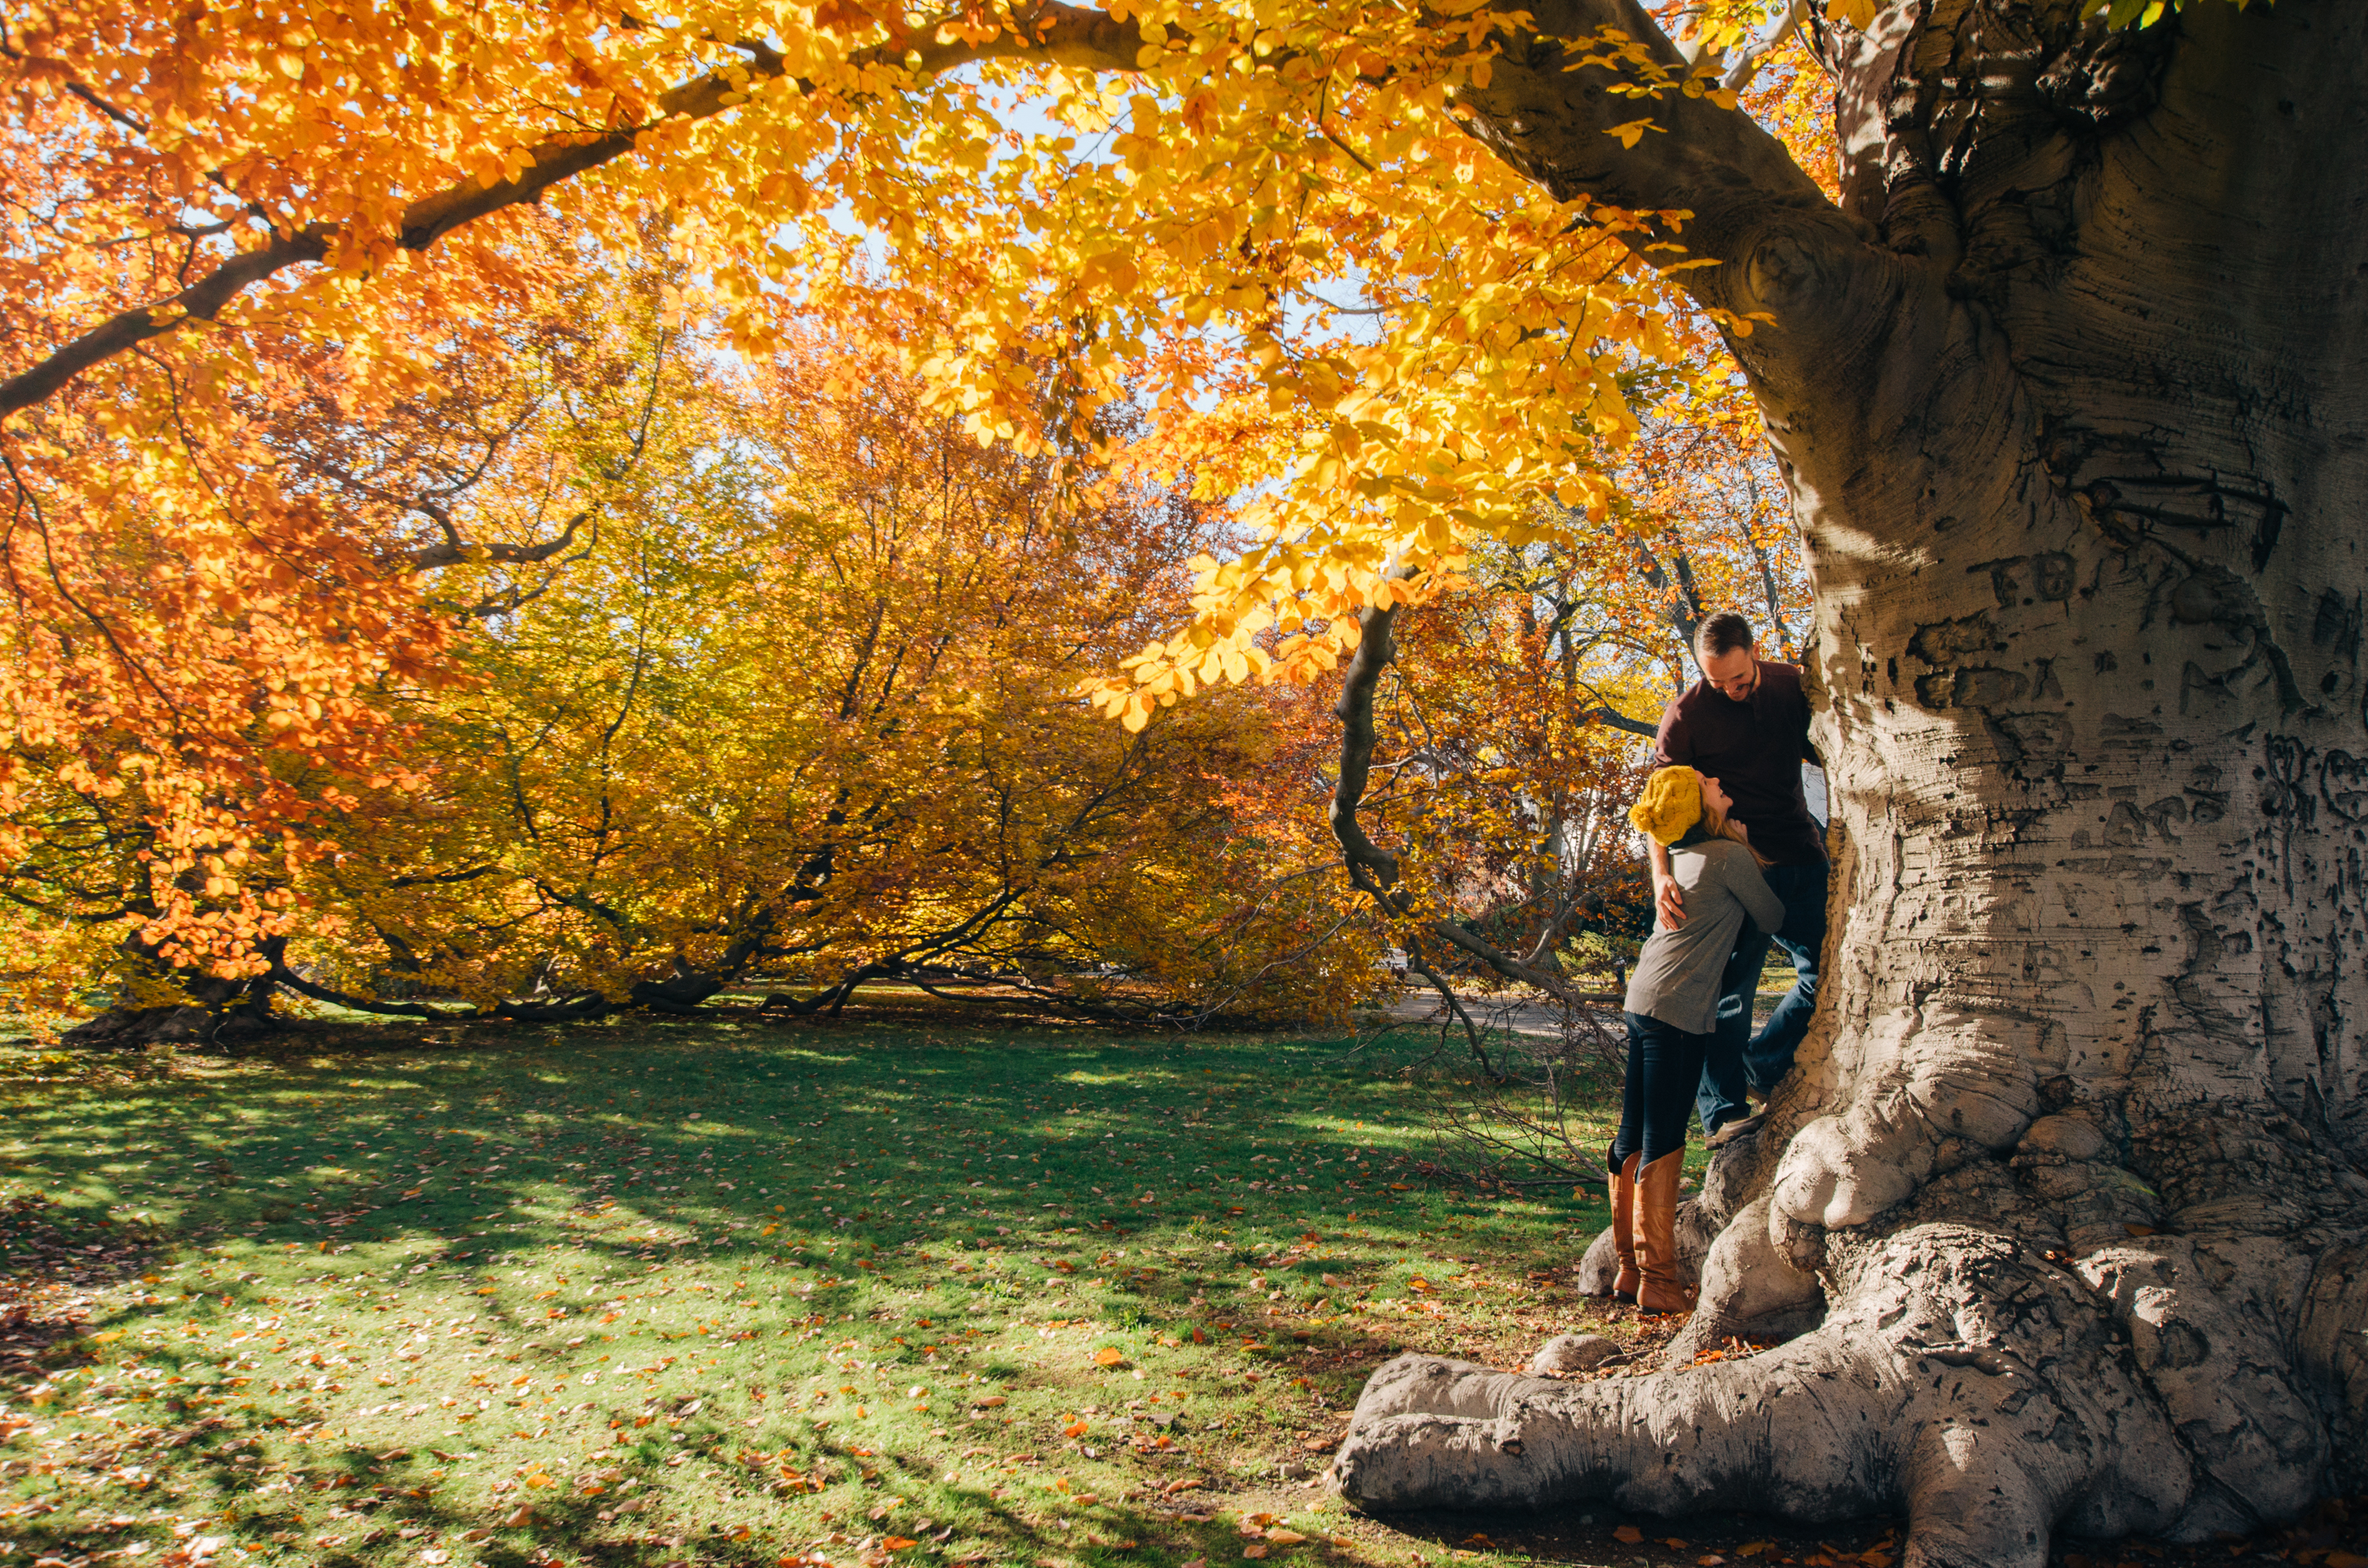
tree, nature, branch, plant, sunlight, leaf, fall, flower, autumn, park, couple, season, deciduous, woodland, woody plant